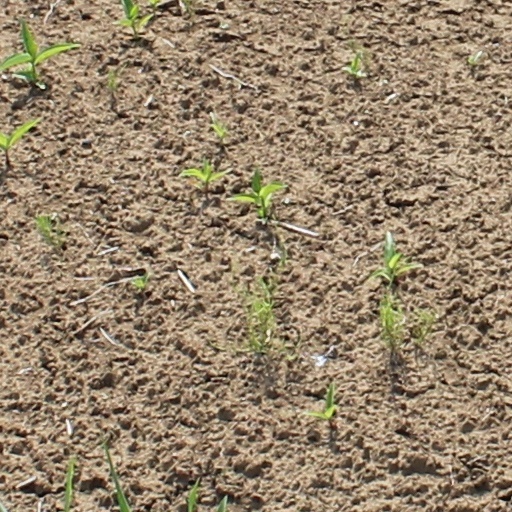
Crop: wheat